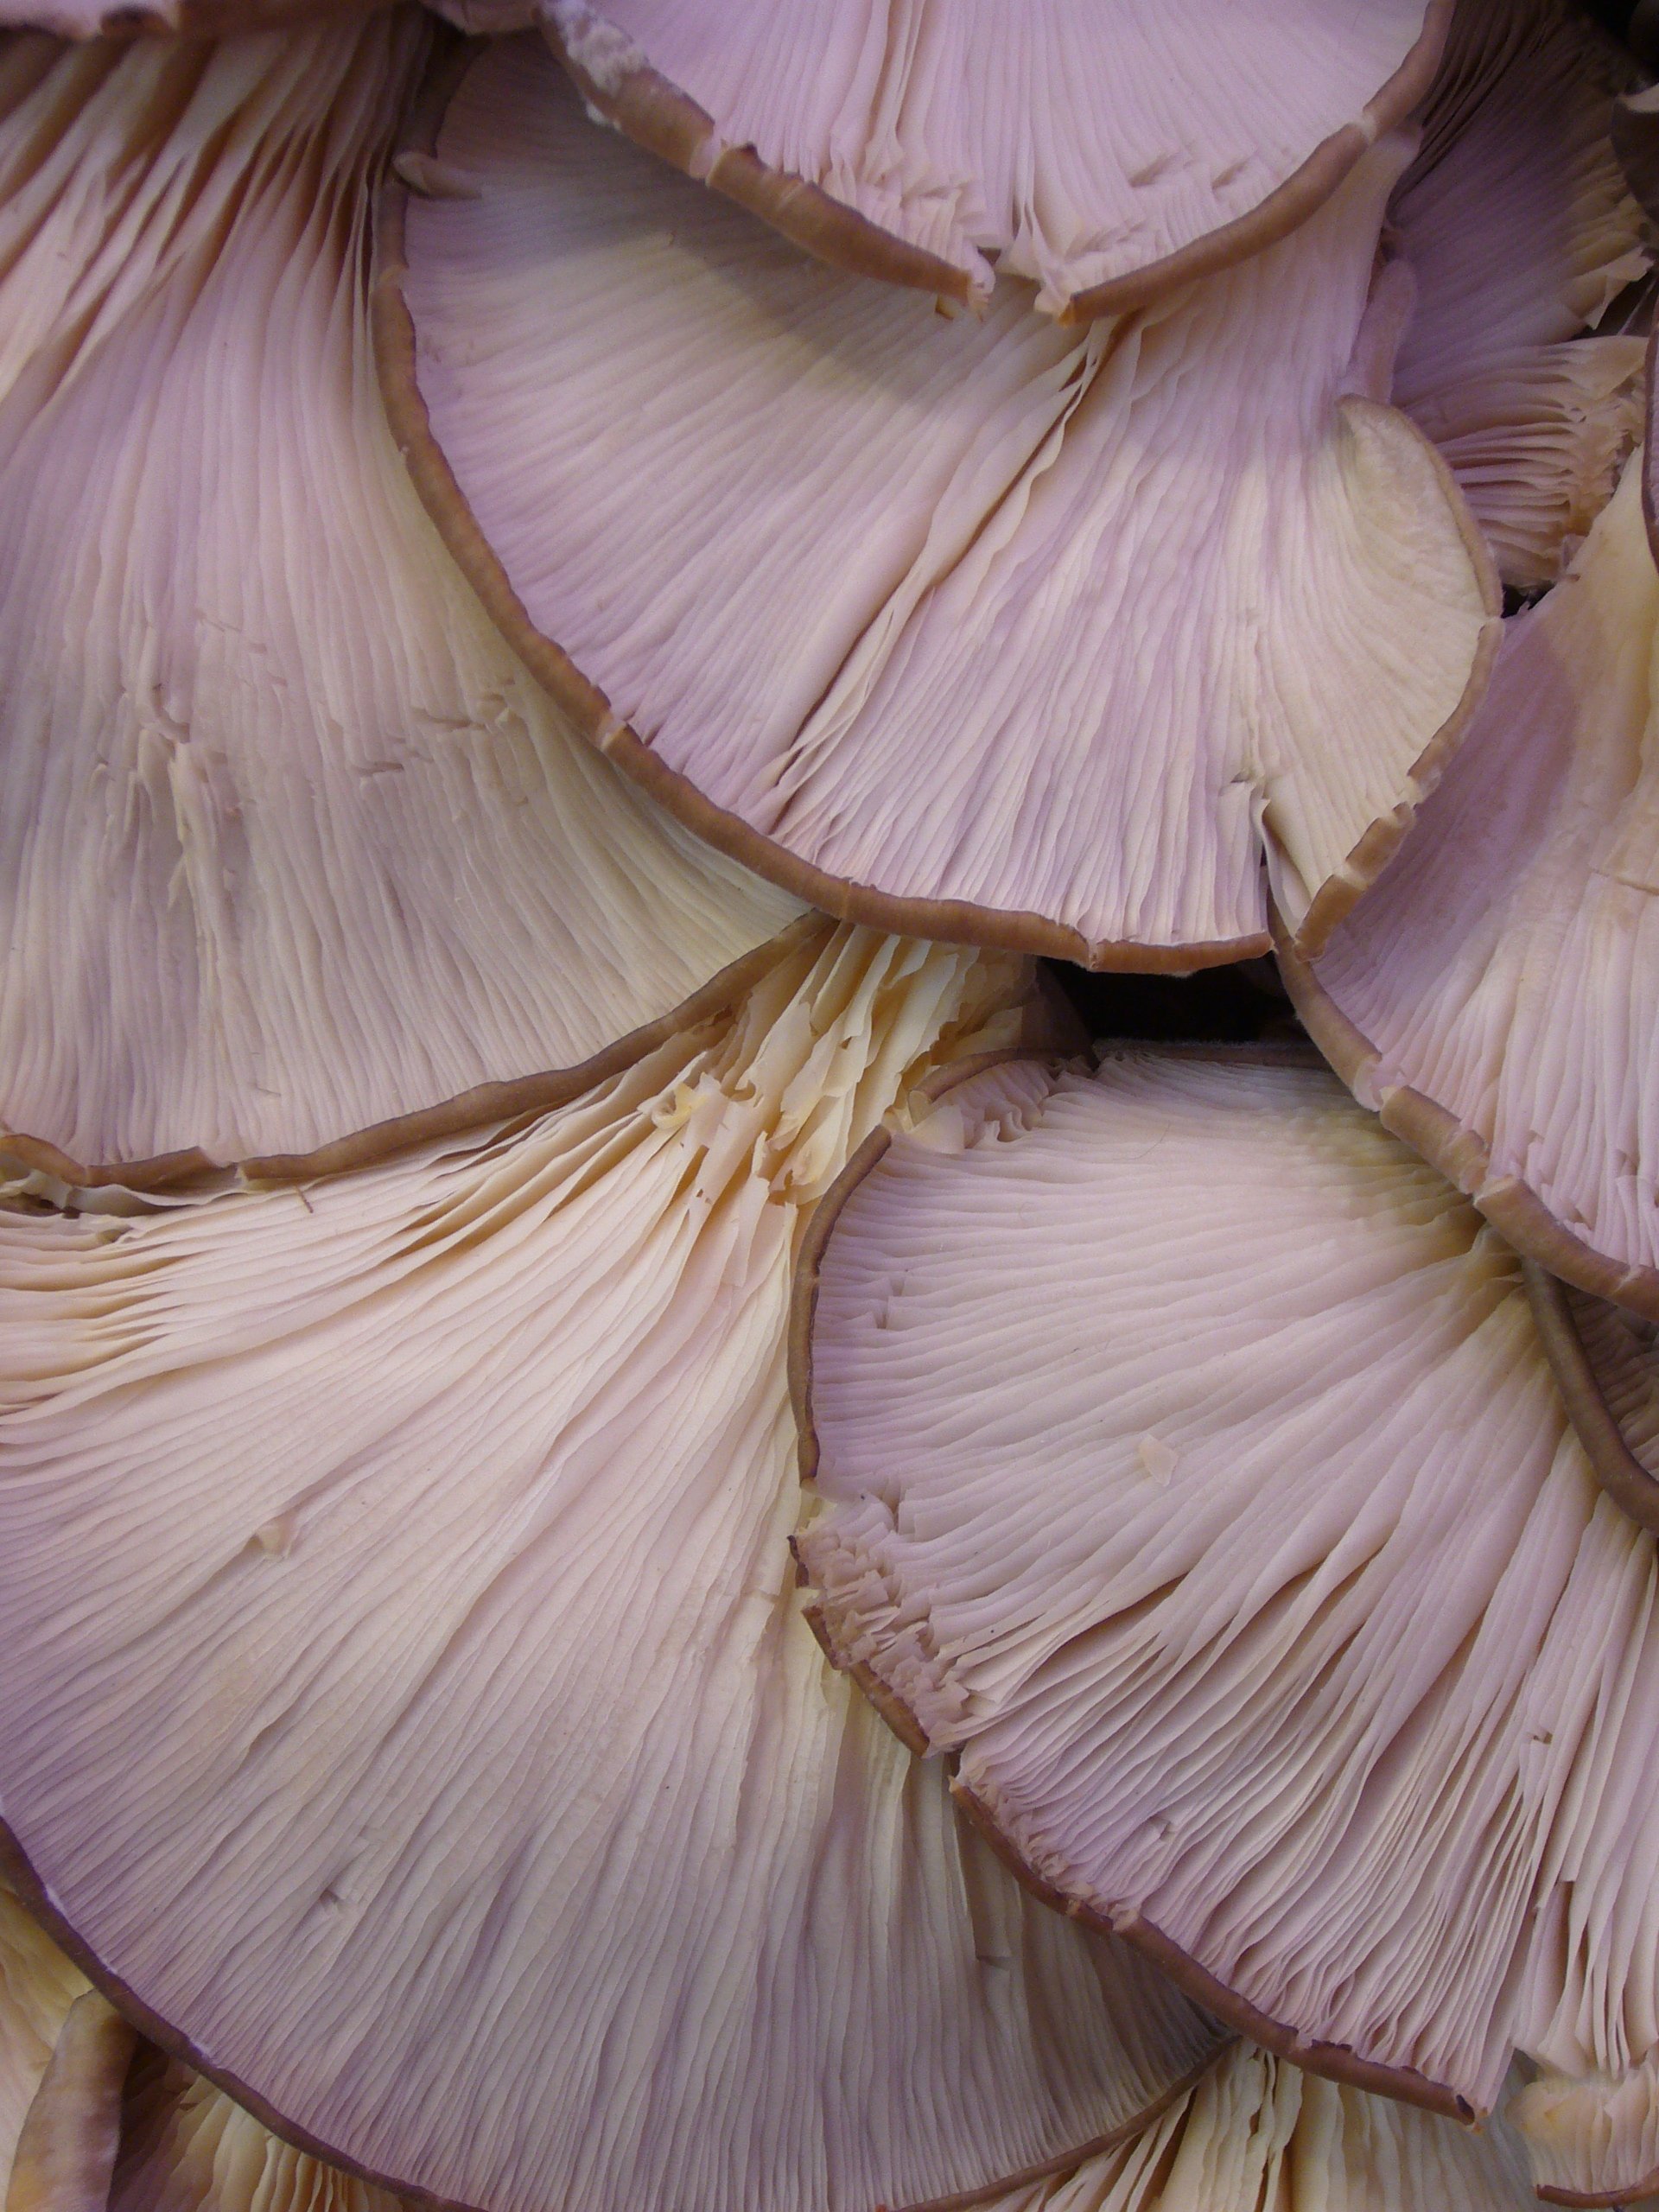
plant, leaf, flower, petal, food, produce, mushroom, flora, cook, close up, iris, eye, vegetables, mushrooms, macro photography, flowering plant, oyster mushroom, grass family, land plant, medicinal mushroom, oyster mushrooms, pleurotus eryngii